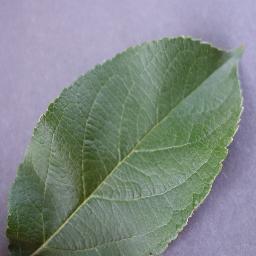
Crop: apple
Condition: healthy